Brontosaurus

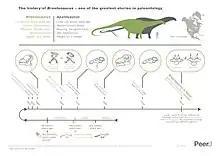
Infographic explaining the history of "Brontosaurus" and "Apatosaurus" according to Tschopp et al. 2015

In the 1903 edition of "Geological Series of the Field Columbian Museum," Elmer Riggs argued that "Brontosaurus" was not different enough from "Apatosaurus" to warrant a separate genus, so he created the new combination "Apatosaurus excelsus" for it. Riggs stated that "In view of these facts the two genera may be regarded as synonymous. As the term "Apatosaurus" has priority, "Brontosaurus" will be regarded as a synonym". Nonetheless, before the mounting of the American Museum of Natural History specimen, Henry Fairfield Osborn chose to label the skeleton ""Brontosaurus"", though he was a strong opponent of Marsh and his taxa.